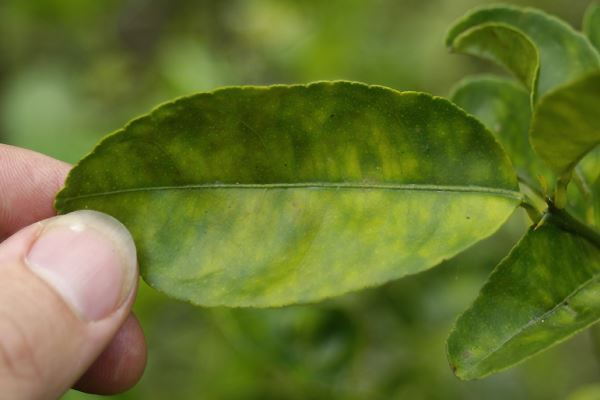
Plant: Citrus
Disease: citrus greening disease